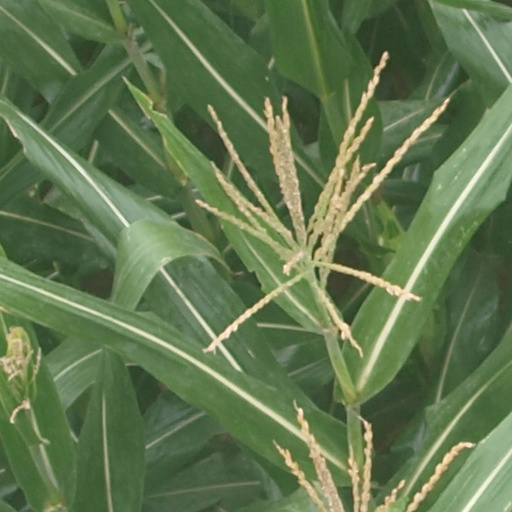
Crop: maize; corn